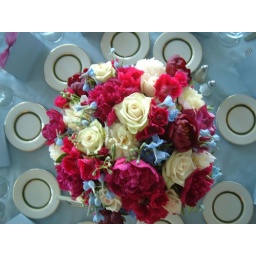
Centerpieces designed in a footed bowl with clusters of Roses, red Godetia, burgundy and ivory Peonies with blue Delphinium